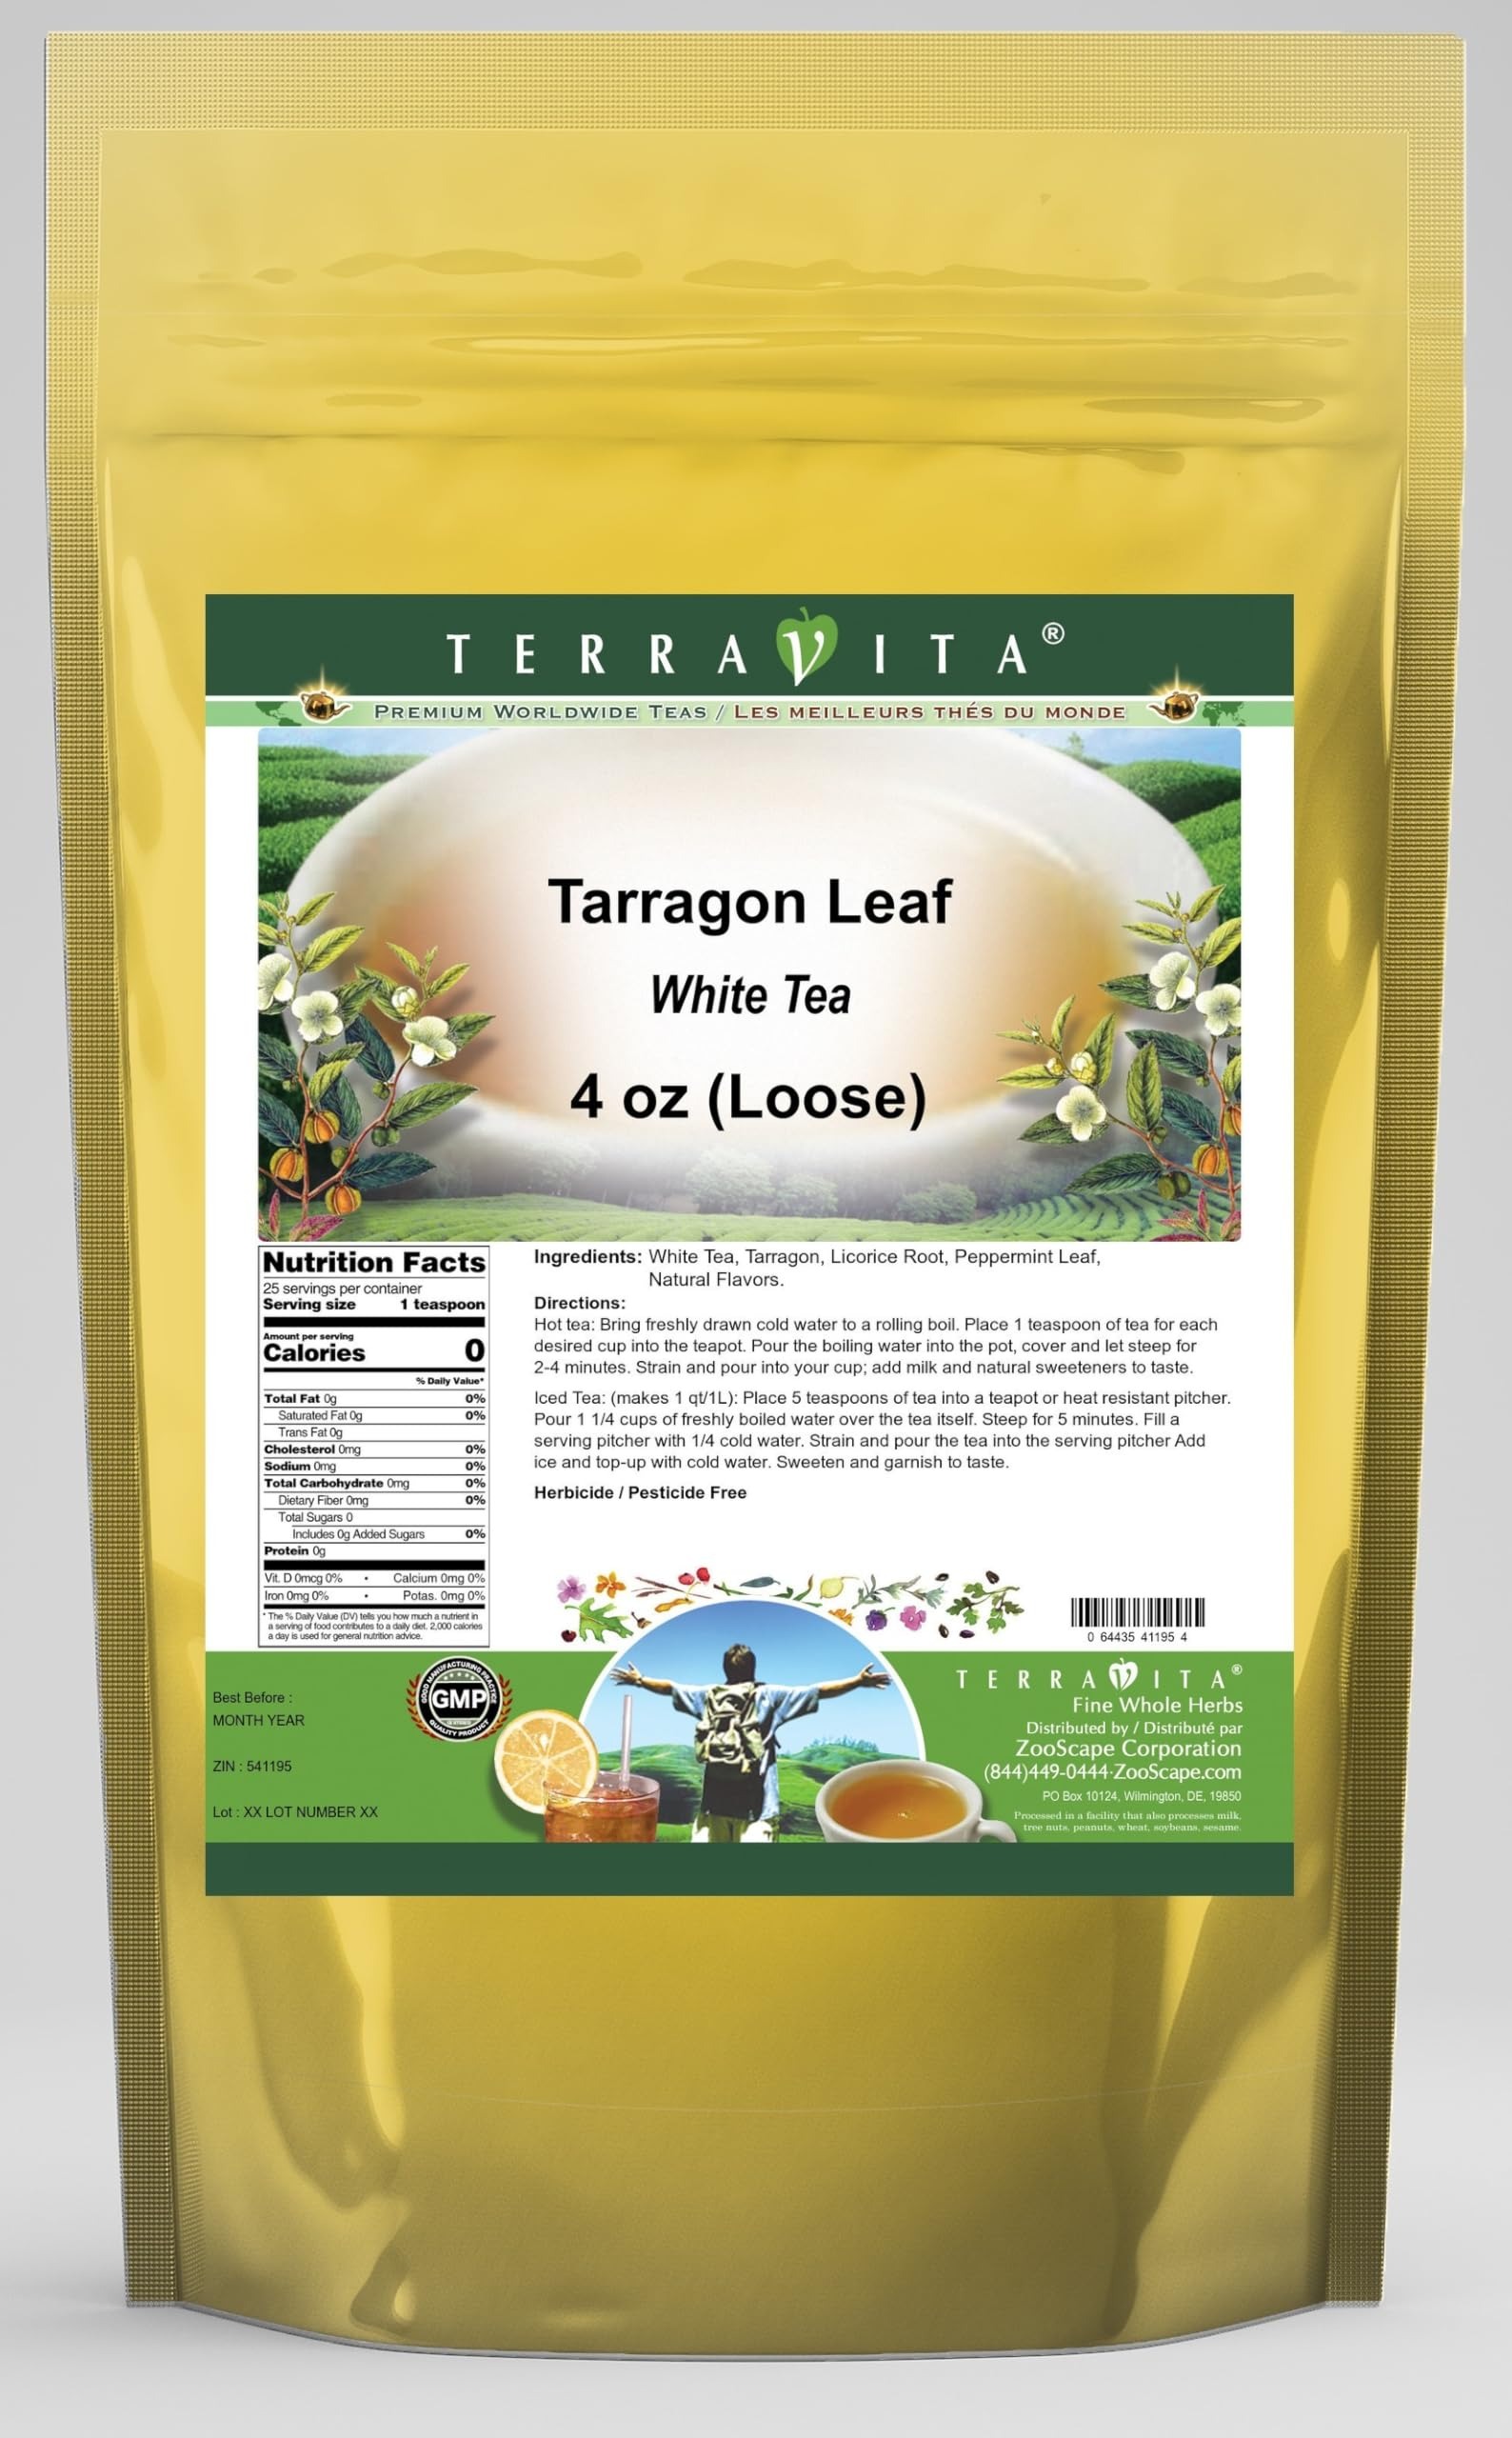
Item Name: Tarragon Leaf White Tea (Loose) (4 oz, ZIN: 541195) - 3 Pack
Bullet Point 1: Our Tarragon Leaf White Tea is a mouth-watering flavored White tea with Tarragon, Licorice Root and Peppermint Leaf that you can enjoy all year round! The aroma and Tarragon Leaf flavor is a delight! - Ingredients: White tea, Tarragon, Licorice Root, Peppermint Leaf and Natural Tarragon Leaf Flavor.
Bullet Point 2: No fillers.
Bullet Point 3: Manufacturer: TerraVita
Bullet Point 4: Size: 4 oz
Bullet Point 5: Loose Leaf White Tea - Packed in a convenient upright pouch!
Product Description: Our Tarragon Leaf White Tea is a mouth-watering flavored White tea with Tarragon, Licorice Root and Peppermint Leaf that you can enjoy all year round! The aroma and Tarragon Leaf flavor is a delight! - Ingredients: White tea, Tarragon, Licorice Root, Peppermint Leaf and Natural Tarragon Leaf Flavor. - Hot tea brewing method: Bring freshly drawn cold water to a rolling boil. Place 1 teaspoon of tea for each desired cup into the teapot. Pour the boiling water into the pot, cover and let steep for 2-4 minutes. Strain and pour into your cup; add milk and natural sweeteners to taste. - Iced tea brewing method: (to make 1 liter/quart): Place 5 teaspoons of tea into a teapot or heat resistant pitcher. Pour 1 1/4 cups of freshly boiled water over the tea itself. Steep for 5 minutes. Fill a serving pitcher with 1/4 cold water. Strain and pour the tea into the serving pitcher Add ice and top-up with cold water. Sweeten and garnish to taste. - TerraVita is an exclusive line of premium-quality, natural source products that use only the finest, purest and most potent ingredients found around the world. TerraVita is hallmarked by the highest possible standards of purity, potency, stability and freshness. All of our products are prepared with the highest elements of quality control, from raw materials through the entire manufacturing process, up to and including the moment that the bottles or bags are sealed for freshness and shipped out to you. Our highest possible standards are certified by independent laboratories and backed by our personal guarantee. - TerraVita exists to meet and ensure your family's health and wellness without the harmful effects of chemicals and health products. We strive to make all of our products affordable and reliable and are constantly searching the marke
Value: 12.0
Unit: Ounce

Price: 83.74